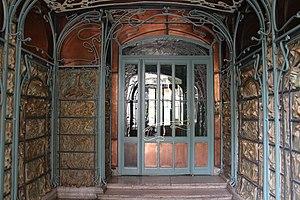
Alexandre Bigot, né le 5 novembre 1862 à Mer et mort le 27 avril 1927 à Paris, est un céramiste français spécialiste des céramiques architecturales, représentatif de l'Art nouveau.